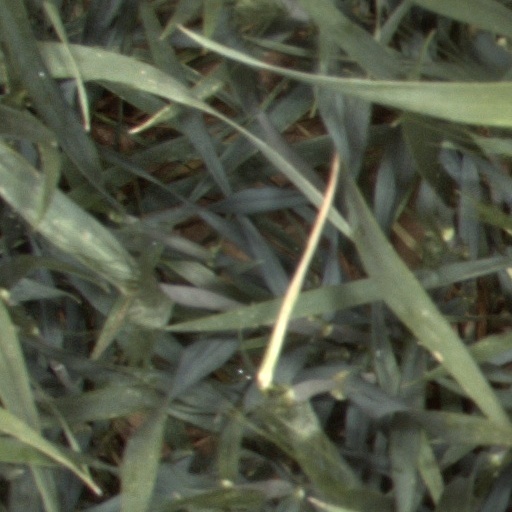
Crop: wheat